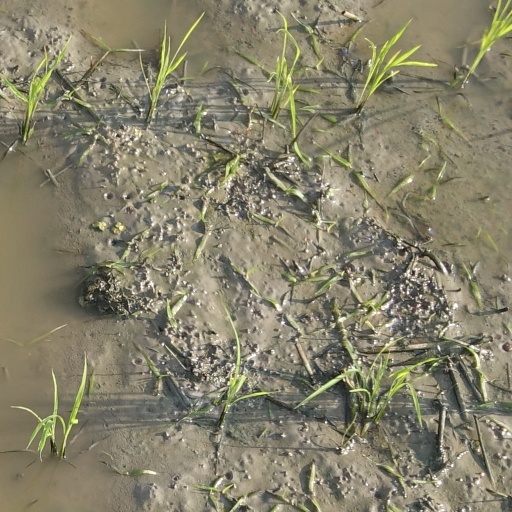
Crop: rice